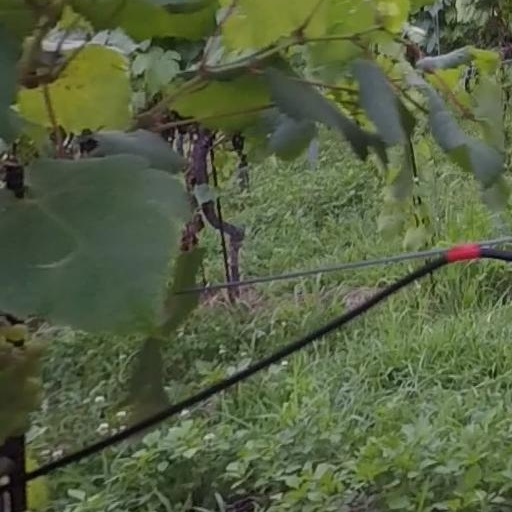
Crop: grape